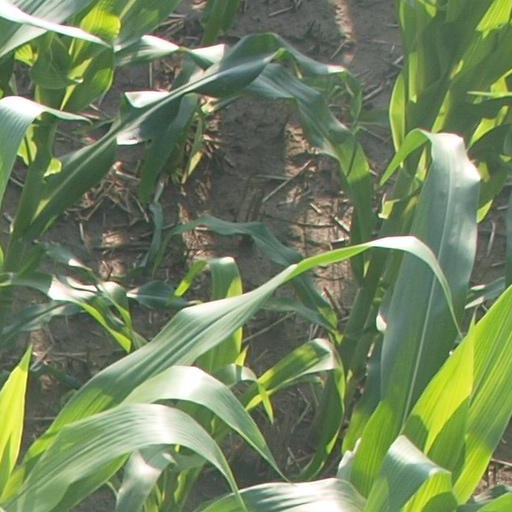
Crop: maize; corn